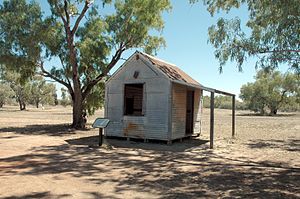
Bourke / Galleri
Bourke er en by i den norvestlige del af New South Wales, Australien, beliggende ca. 800 km. nordvest for Sydney, ved sydbredden af Darling River. Indbyggertallet var i 2006 2,145, hvoraf ca. 33% er oprindelige australiere, idet området oprindeligt var befolket af Ngemba-stammen.